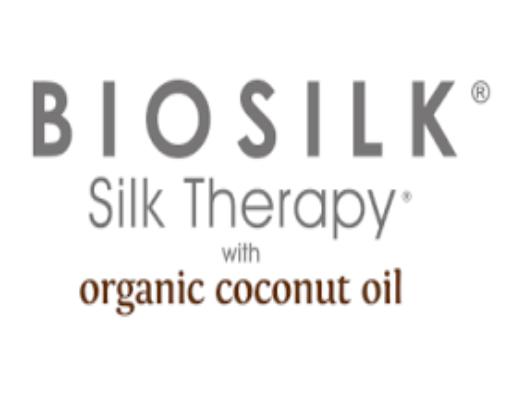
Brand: Biosilk
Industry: Necessities